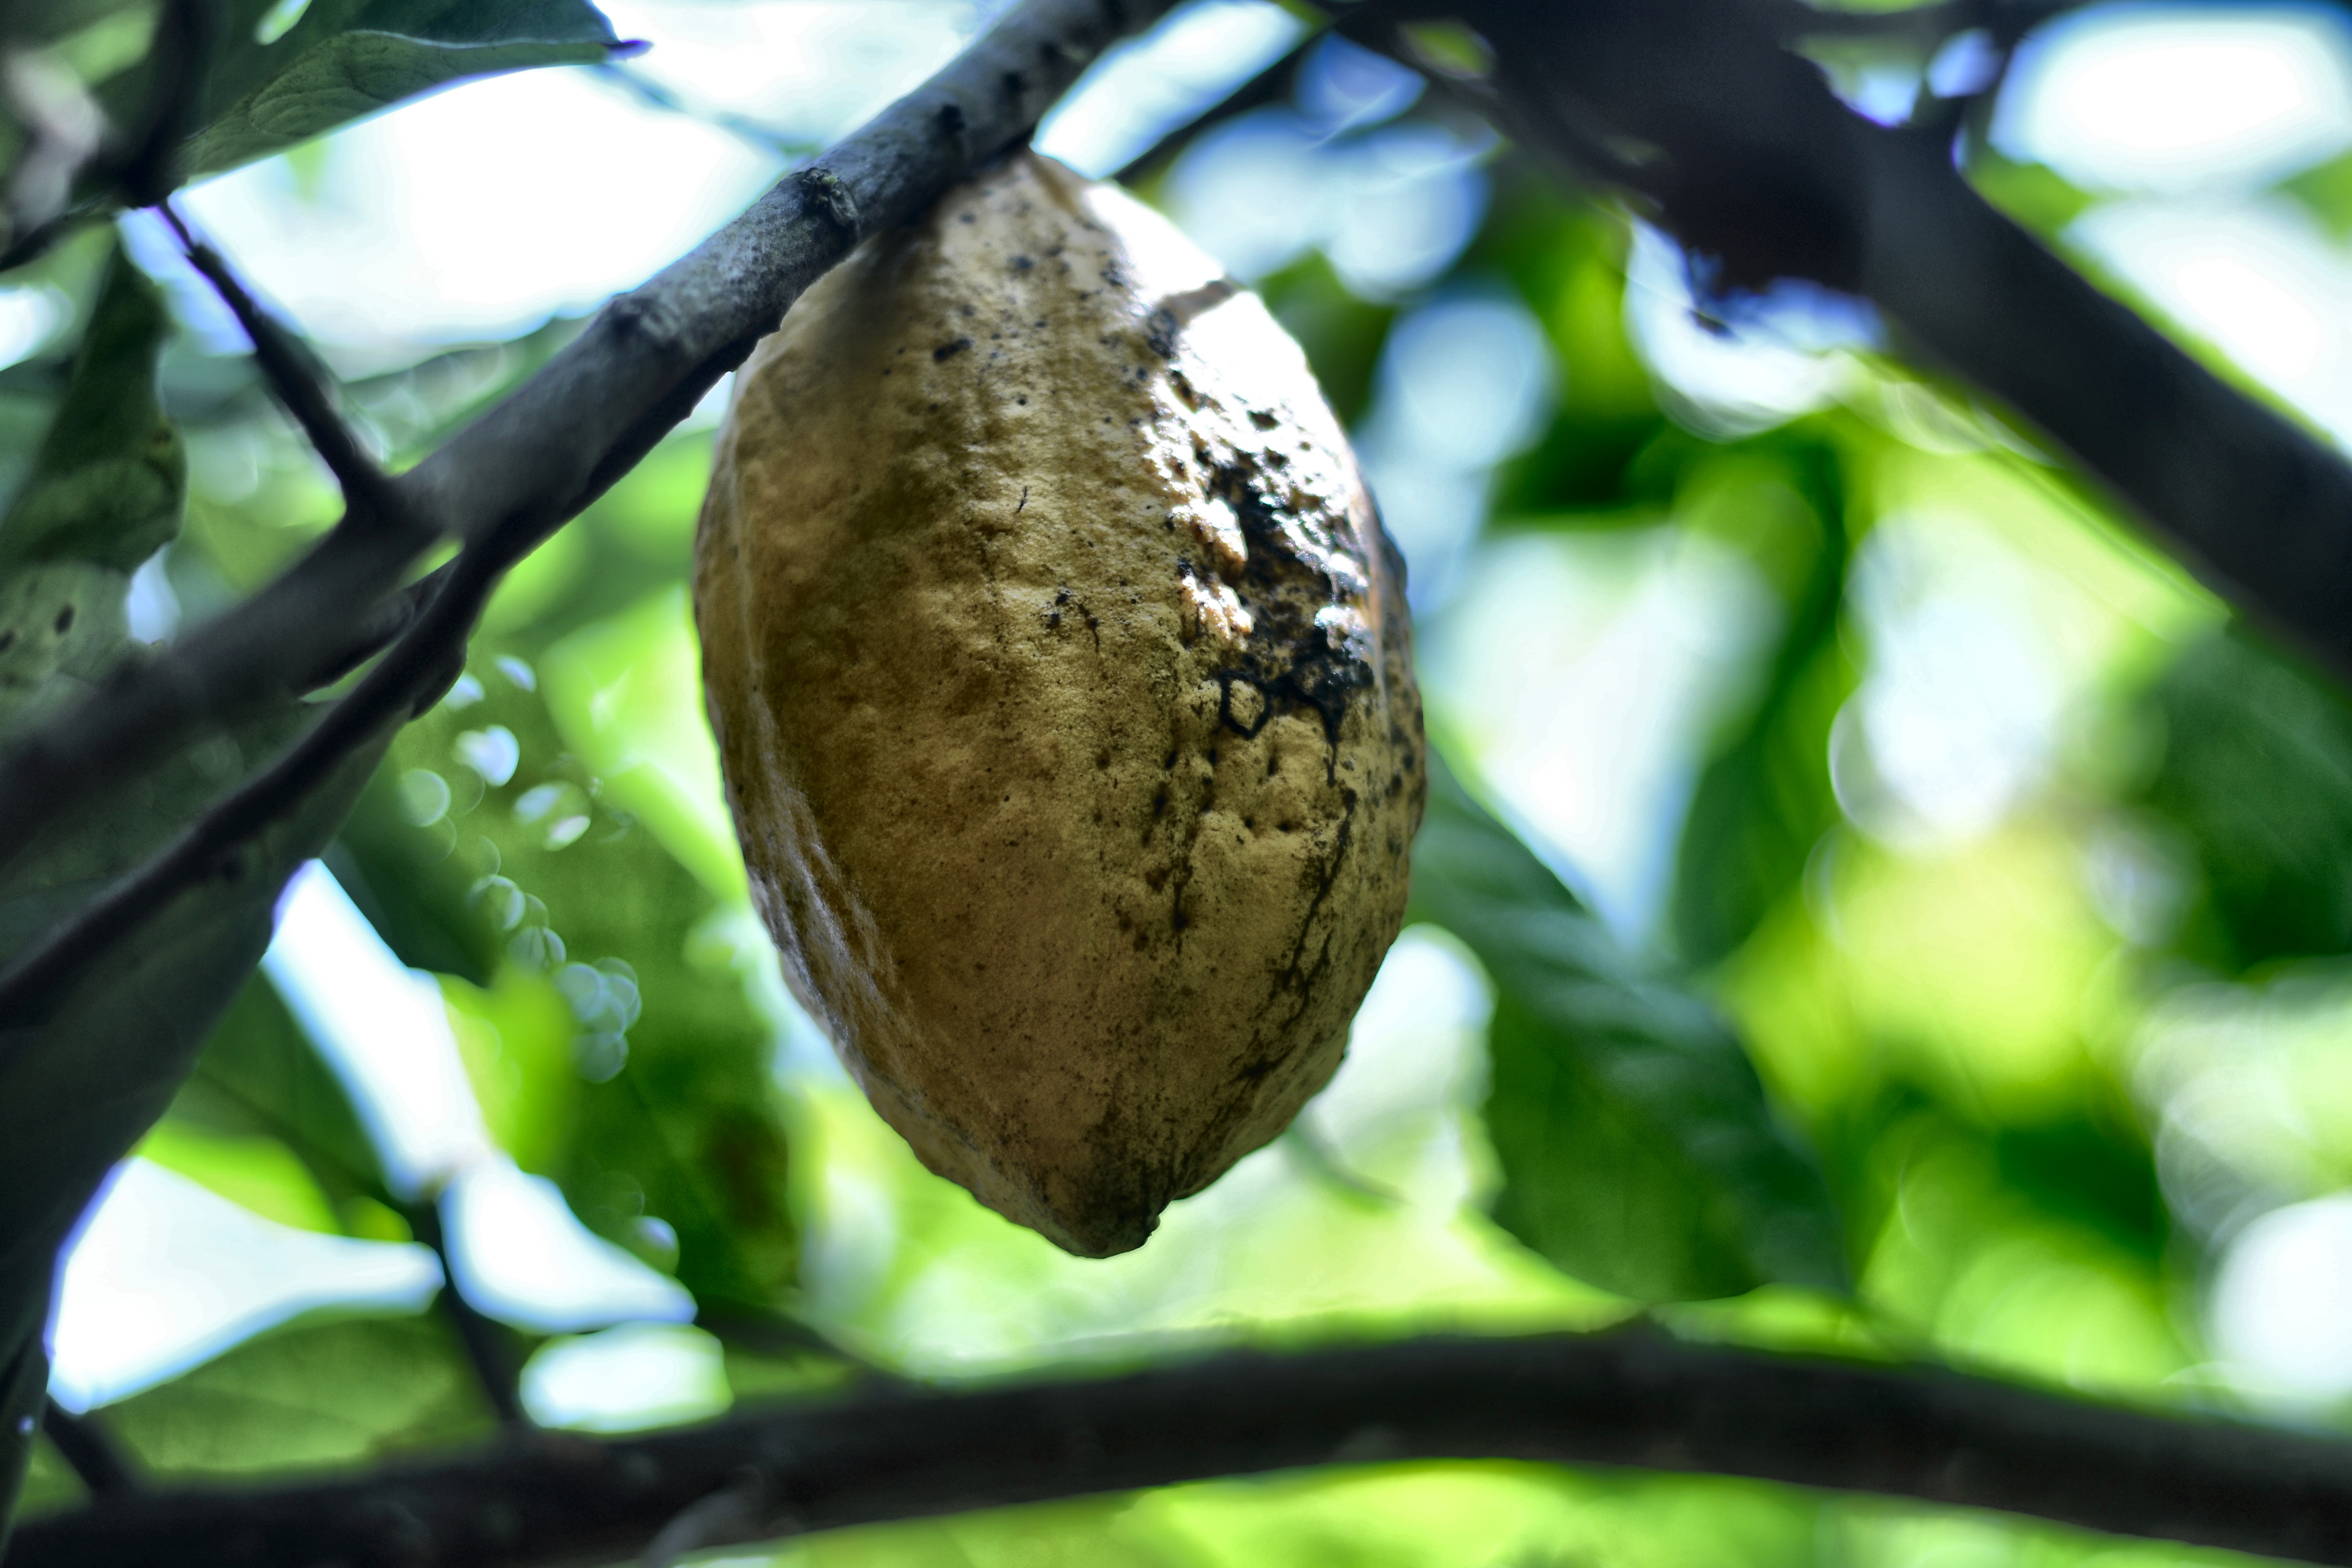
Maturity: mature
Variety: Amelonado